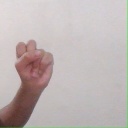
अक्षर: स